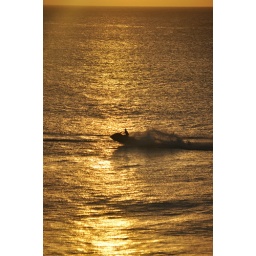
Jet Skier in golden water